The Daily Iowan

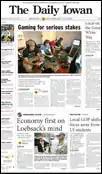

The Daily Iowan is an independent, 6,500-circulation student newspaper serving Iowa City and the University of Iowa community. During the 2020–2021 academic year "The Daily Iowan" transitioned from printing daily to producing a print edition of the paper twice a week and publishing stories online daily. It has consistently won a number of collegiate journalism awards, including six National Pacemaker Awards in 2000, 2001, 2006, 2008, 2013, and 2020. "The Daily Iowan" was named Newspaper of the Year by the Iowa Newspaper Association four times, including in 2020 and 2021.